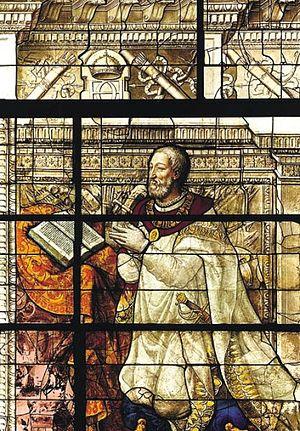
Vitrail représentant François Ier en habit de l'ordre de Saint-Michel, provenant de la Sainte-Chapelle de Vincennes. Le montage actuel associe plusieurs morceaux
Le château d'Écouen est un château du XVIᵉ siècle, situé dans le Val-d'Oise, qui abrite depuis 1977 le musée national de la Renaissance. L'édifice appartient à la Grande Chancellerie de la Légion d'honneur. Le musée est sous tutelle du ministère de la Culture. Depuis 2005, le directeur du musée est Thierry Crépin-Leblond, conservateur général du patrimoine.
François Iᵉʳ est sacré roi de France le 25 janvier 1515 dans la cathédrale de Reims. Il règne jusqu’à sa mort en 1547. Fils de Charles d'Orléans et de Louise de Savoie, il appartient à la branche de Valois-Angoulême de la dynastie capétienne.